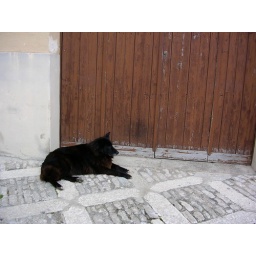
dog by the door